Edgar Sengier

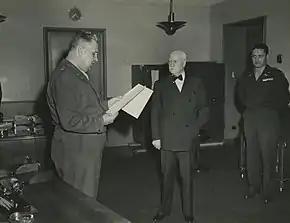
Sengier receiving the Medal for Merit, 1946

In 1946, Sengier returned to the United States and was awarded the Medal for Merit for his contribution to the Allied victory by General Groves at a private ceremony in his Washington office, receiving the distinction of becoming the first non-American civilian to be awarded the medal. Due to restrictions on wartime information at the time, the initial citation merely mentioned his "services in supplying material". However, the official statement made note of Sengier's "sound judgment, initiative, resourcefulness and unfailing cooperation" which "contributed greatly to the success of the atomic bomb project". Groves noted: